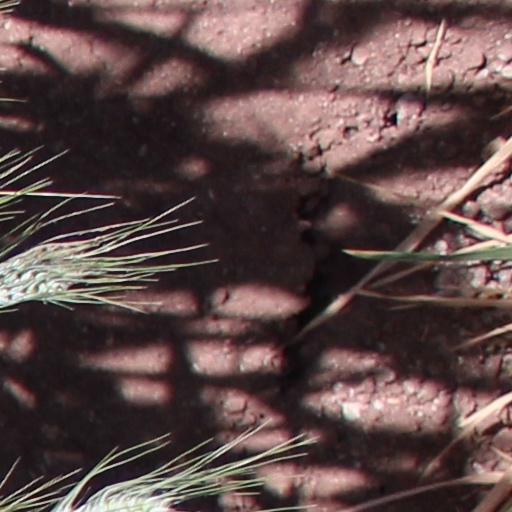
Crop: wheat